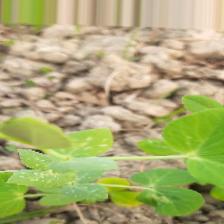
Label: Powdery Mildew